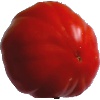
Label: Tomato 3